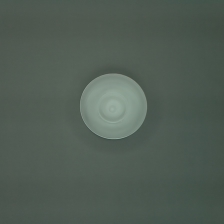
Color: silver/gray
Cap type: standard cap